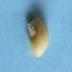
Maize quality: Good